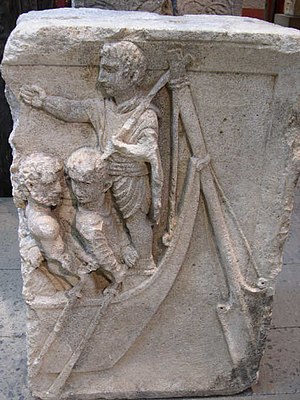
Ror
Styreåre på en romersk båd - 1. århundrede (RG-Museum, Køln).
Et ror er et stykke udstyr, som anvendes til at styre skibe, både, ubåde, luftfartøjer eller andre fartøjer, som skal forcere luft eller vand.